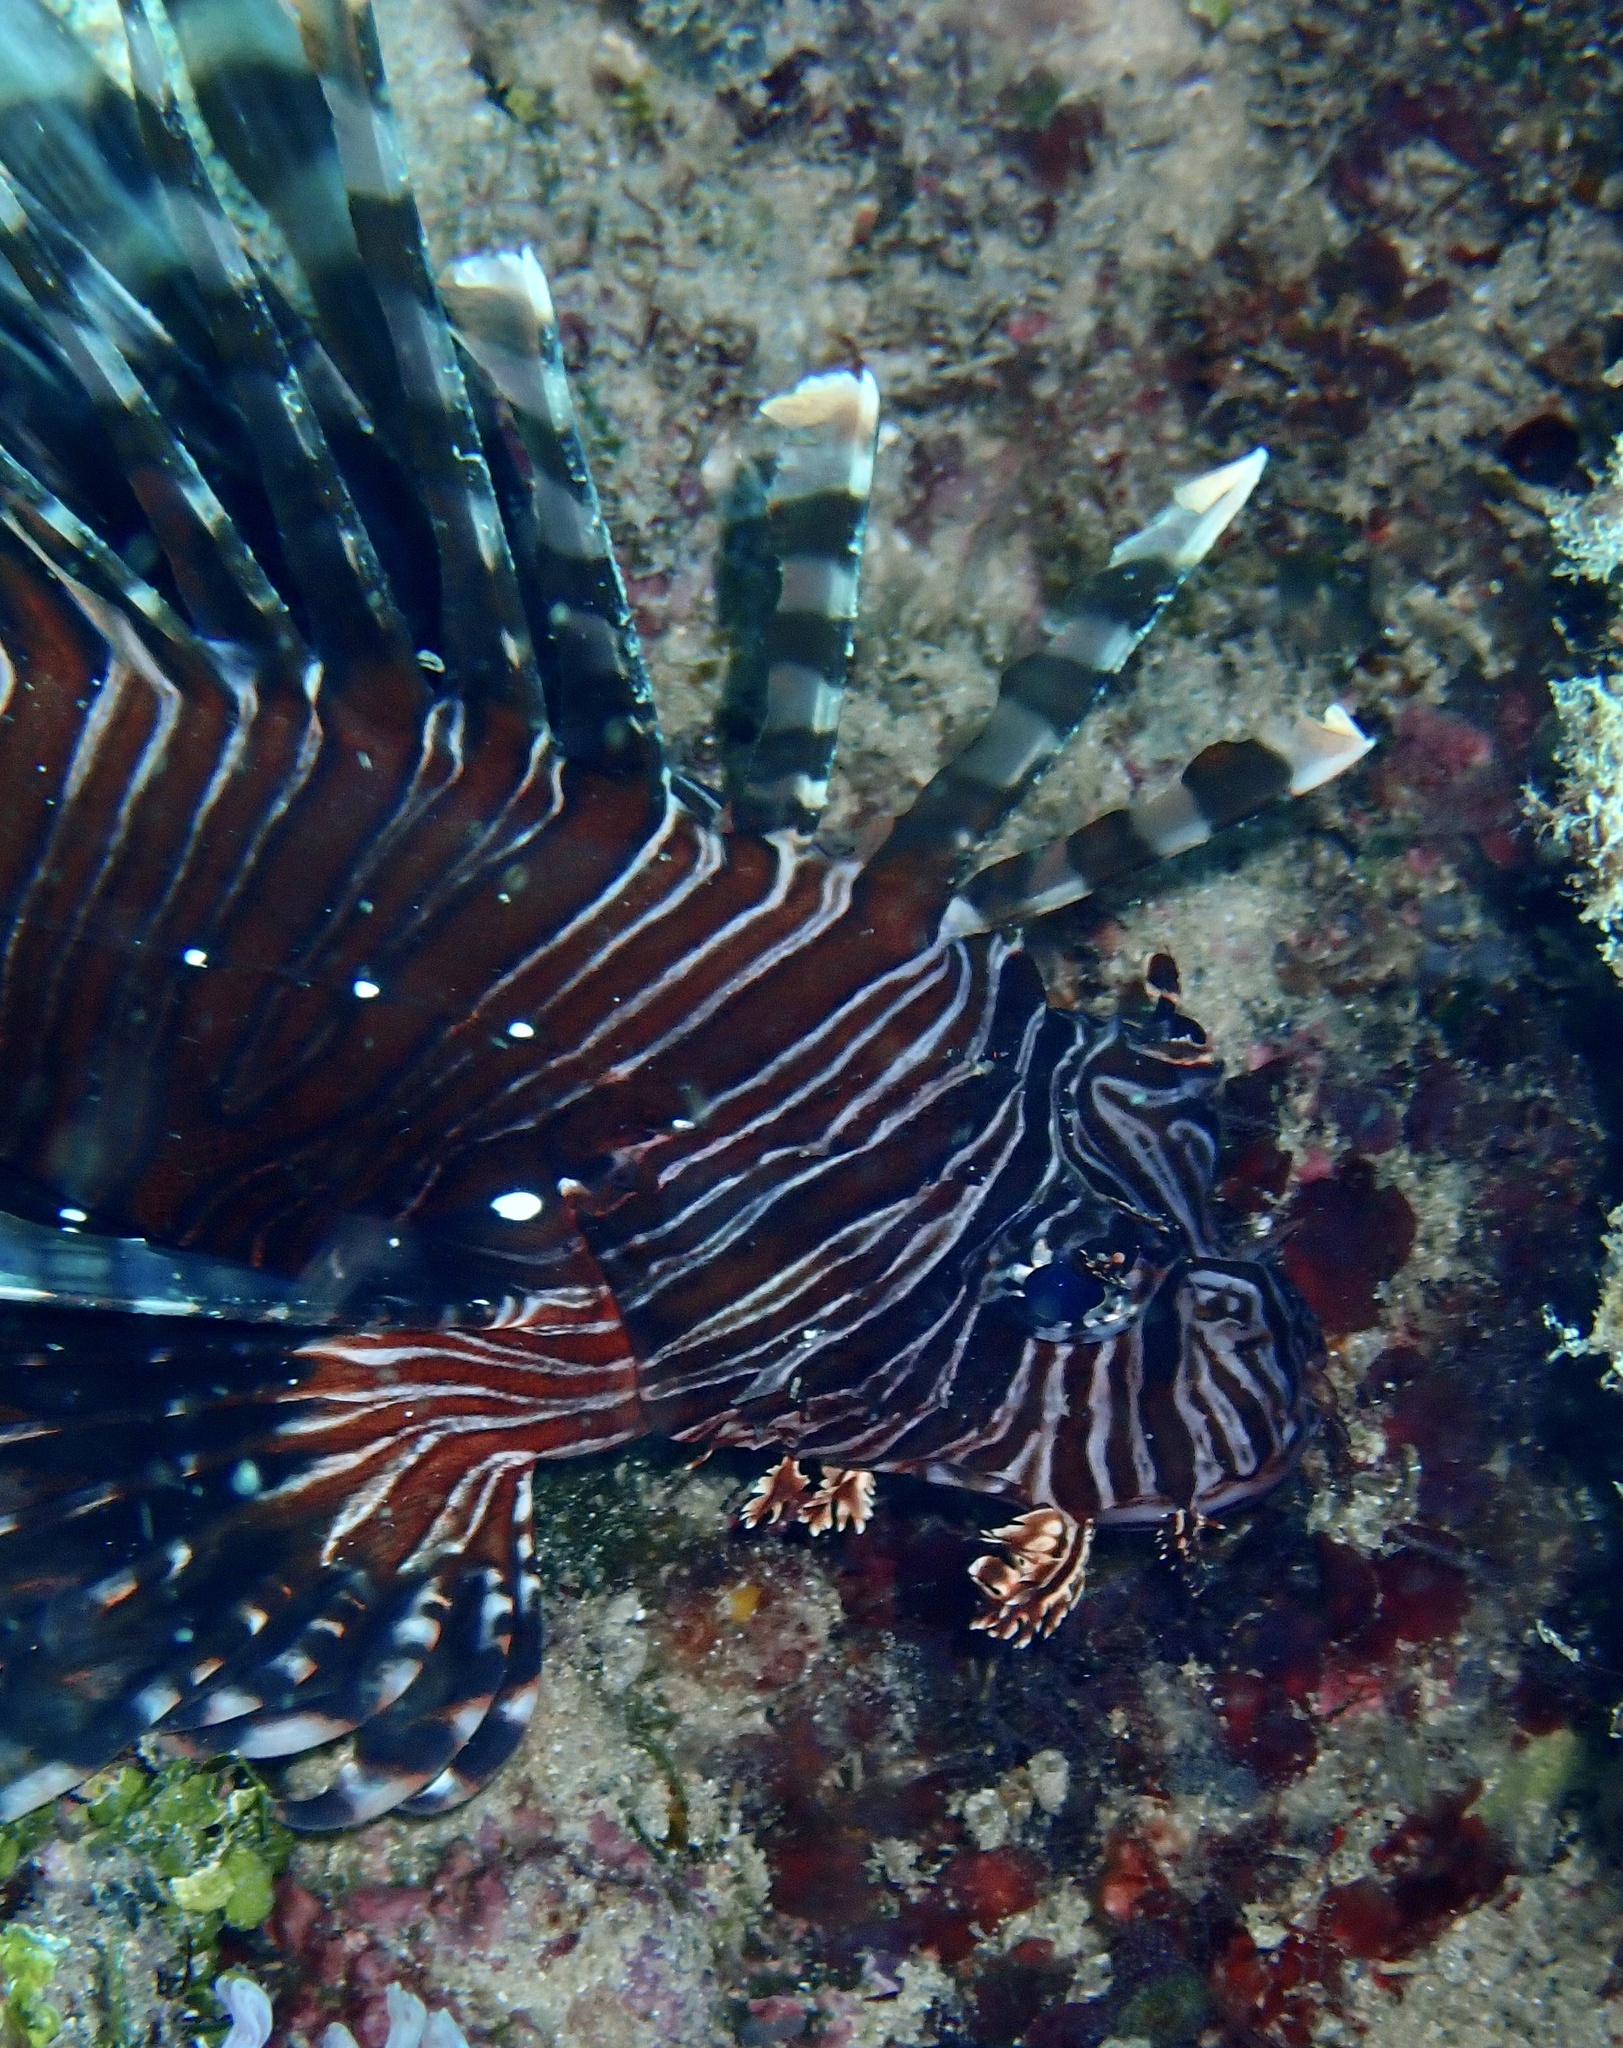
Pterois volitans (Red Lionfish)